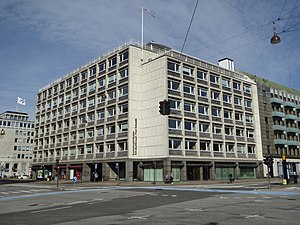
Kammeradvokaten
Kammeradvokaten / Advokatfirmaet Poul Schmith har til huse i Shellhuset.
Kammeradvokaten er statens faste advokat.